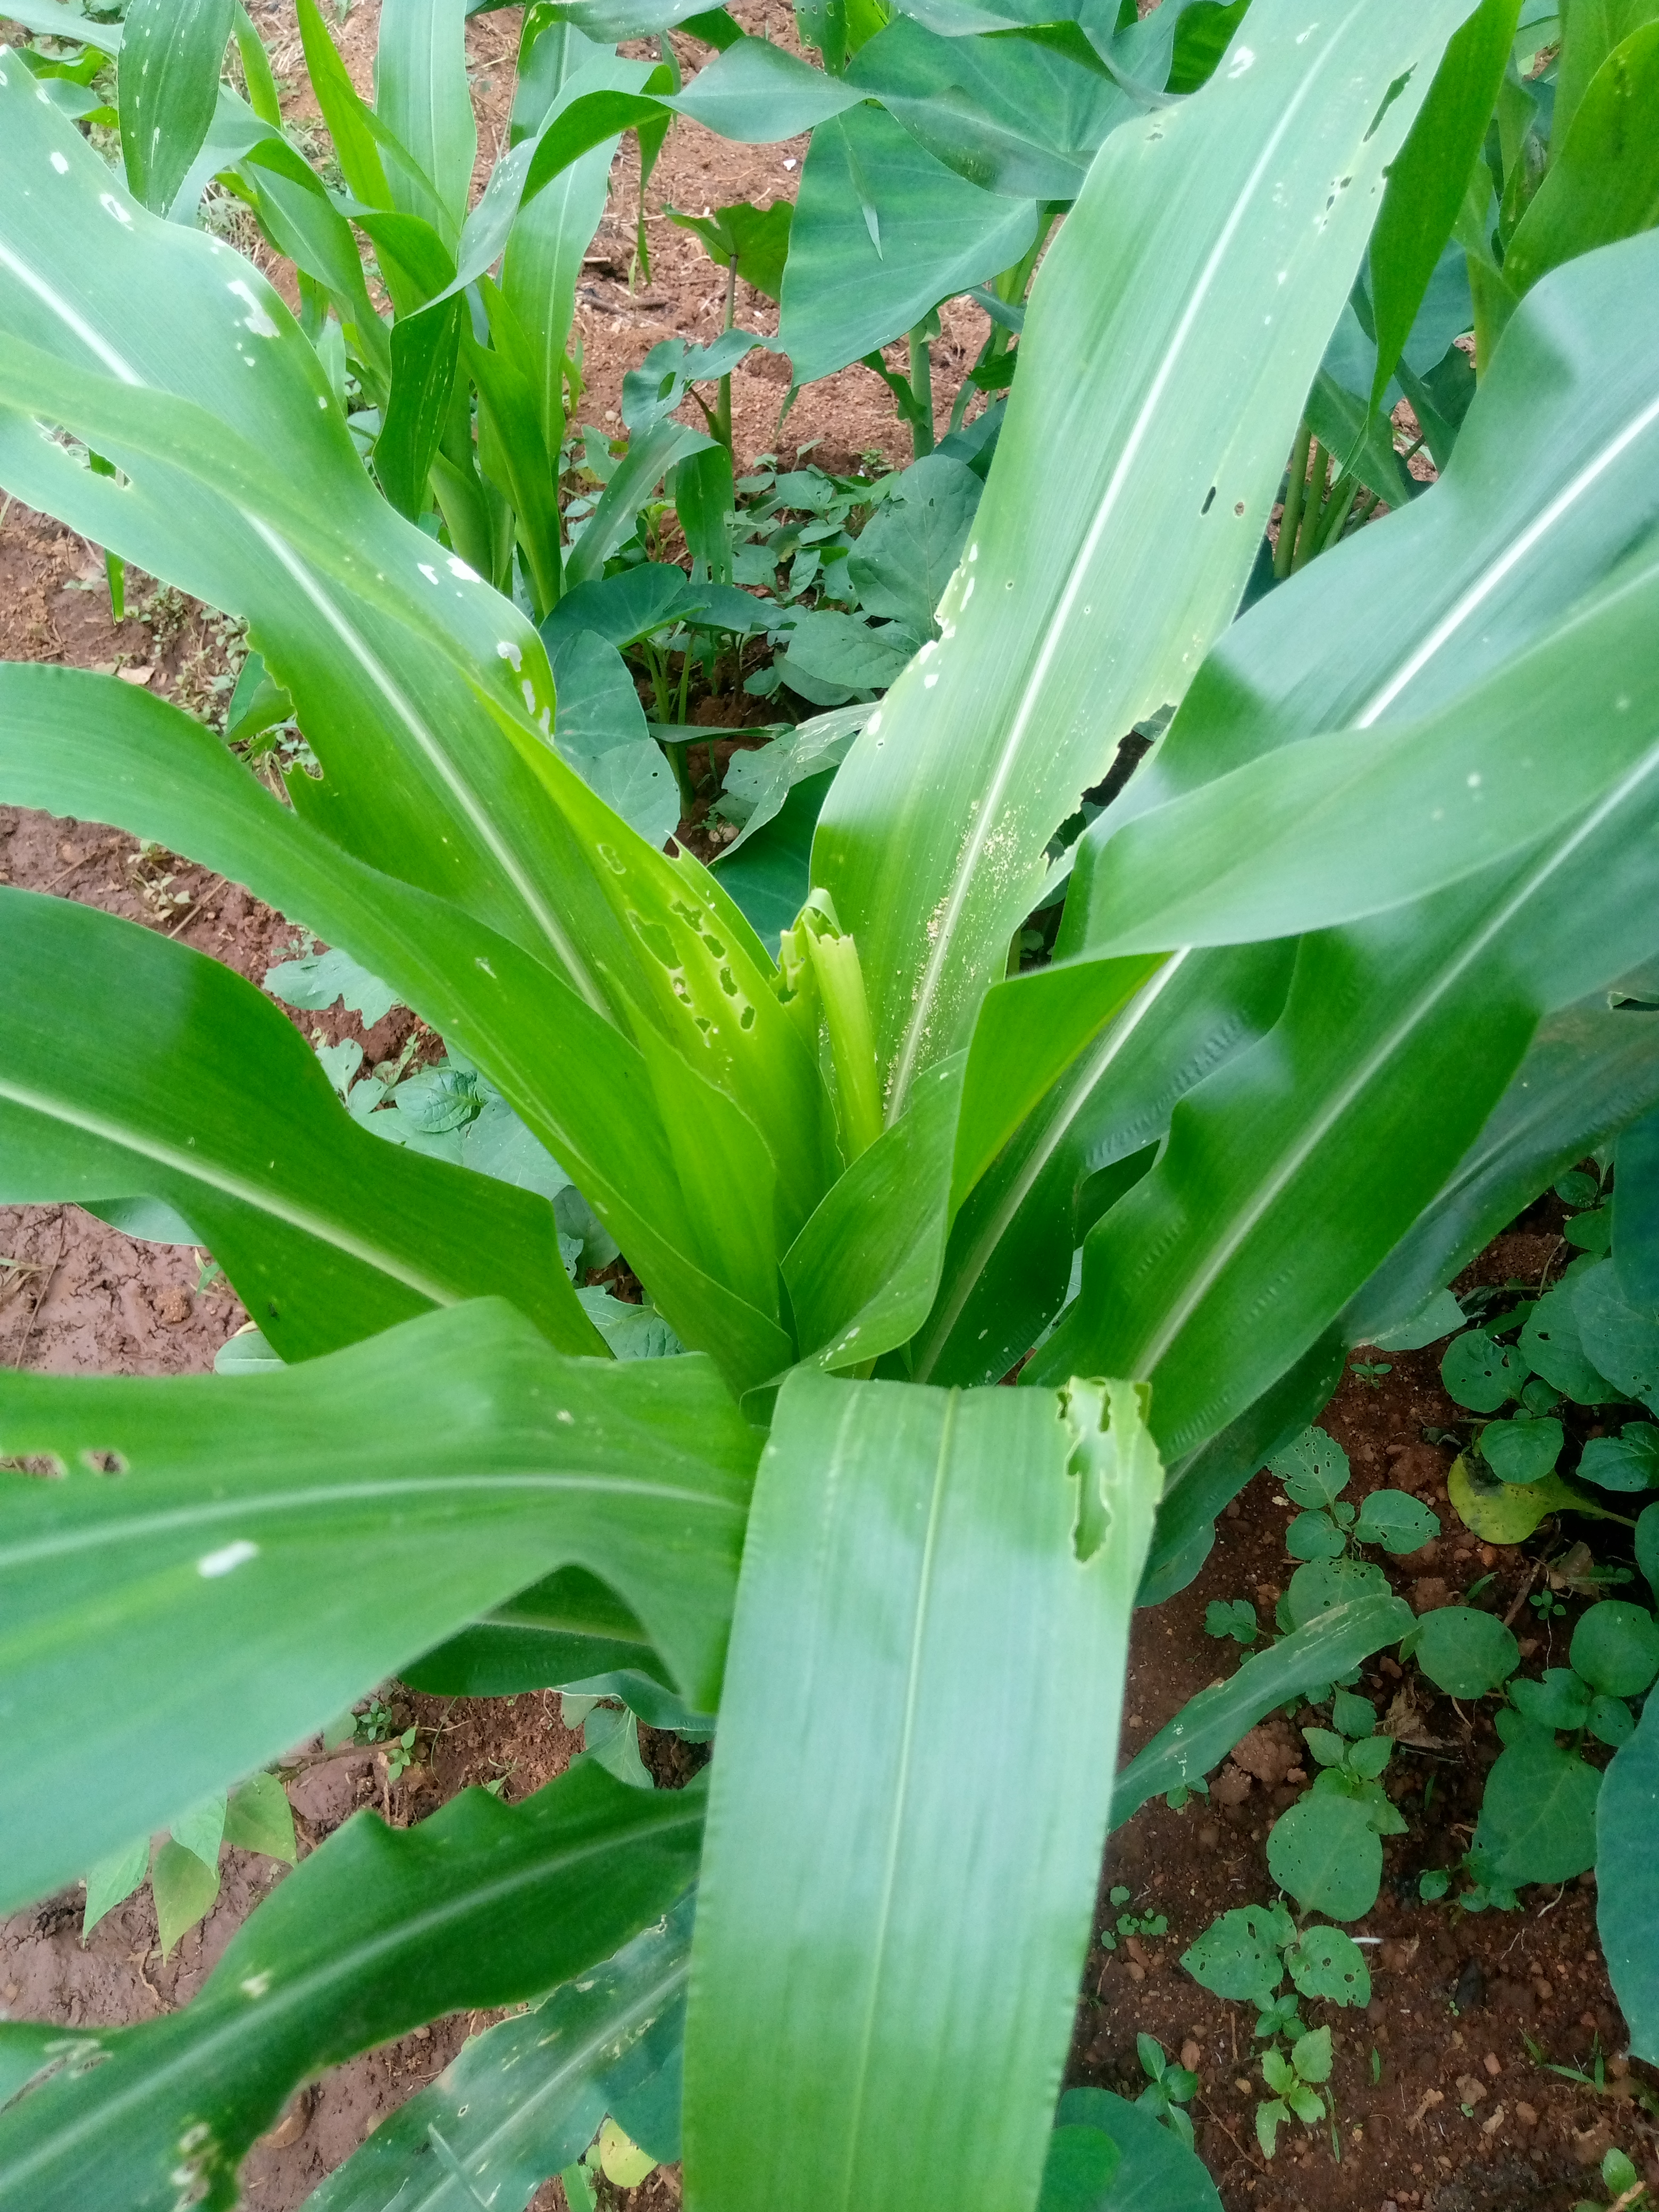
Label: spodoptera_frugiperda